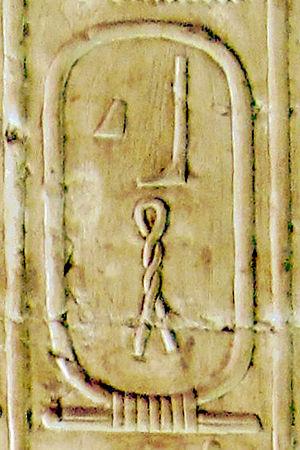
Horus Qâ est le dernier souverain connu de la Iʳᵉ dynastie. Manéthon l'appelle Oubienthis ou Bieneches et lui compte vingt-six ans de règne. La table de Saqqarah le nomme « Qa-behou », tandis que la liste d'Abydos et Canon royal de Turin le nomment « Qebeh », de plus le Canon royal de Turin lui compte soixante-trois ans de règne.